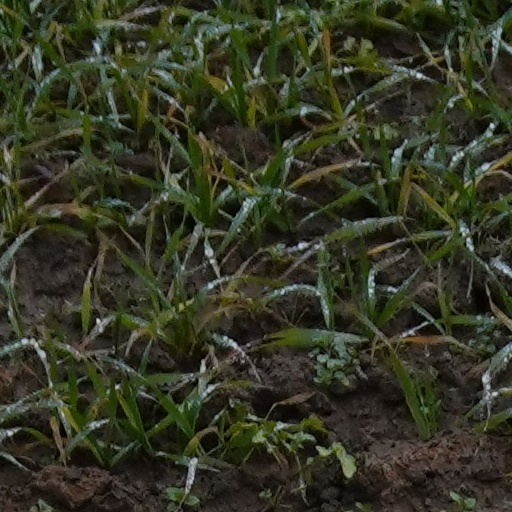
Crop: wheat